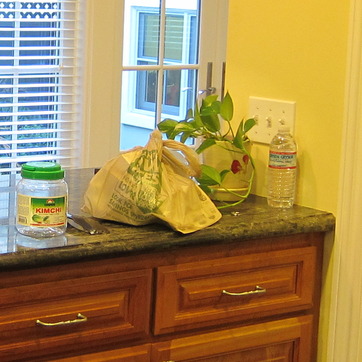
Material: plastic